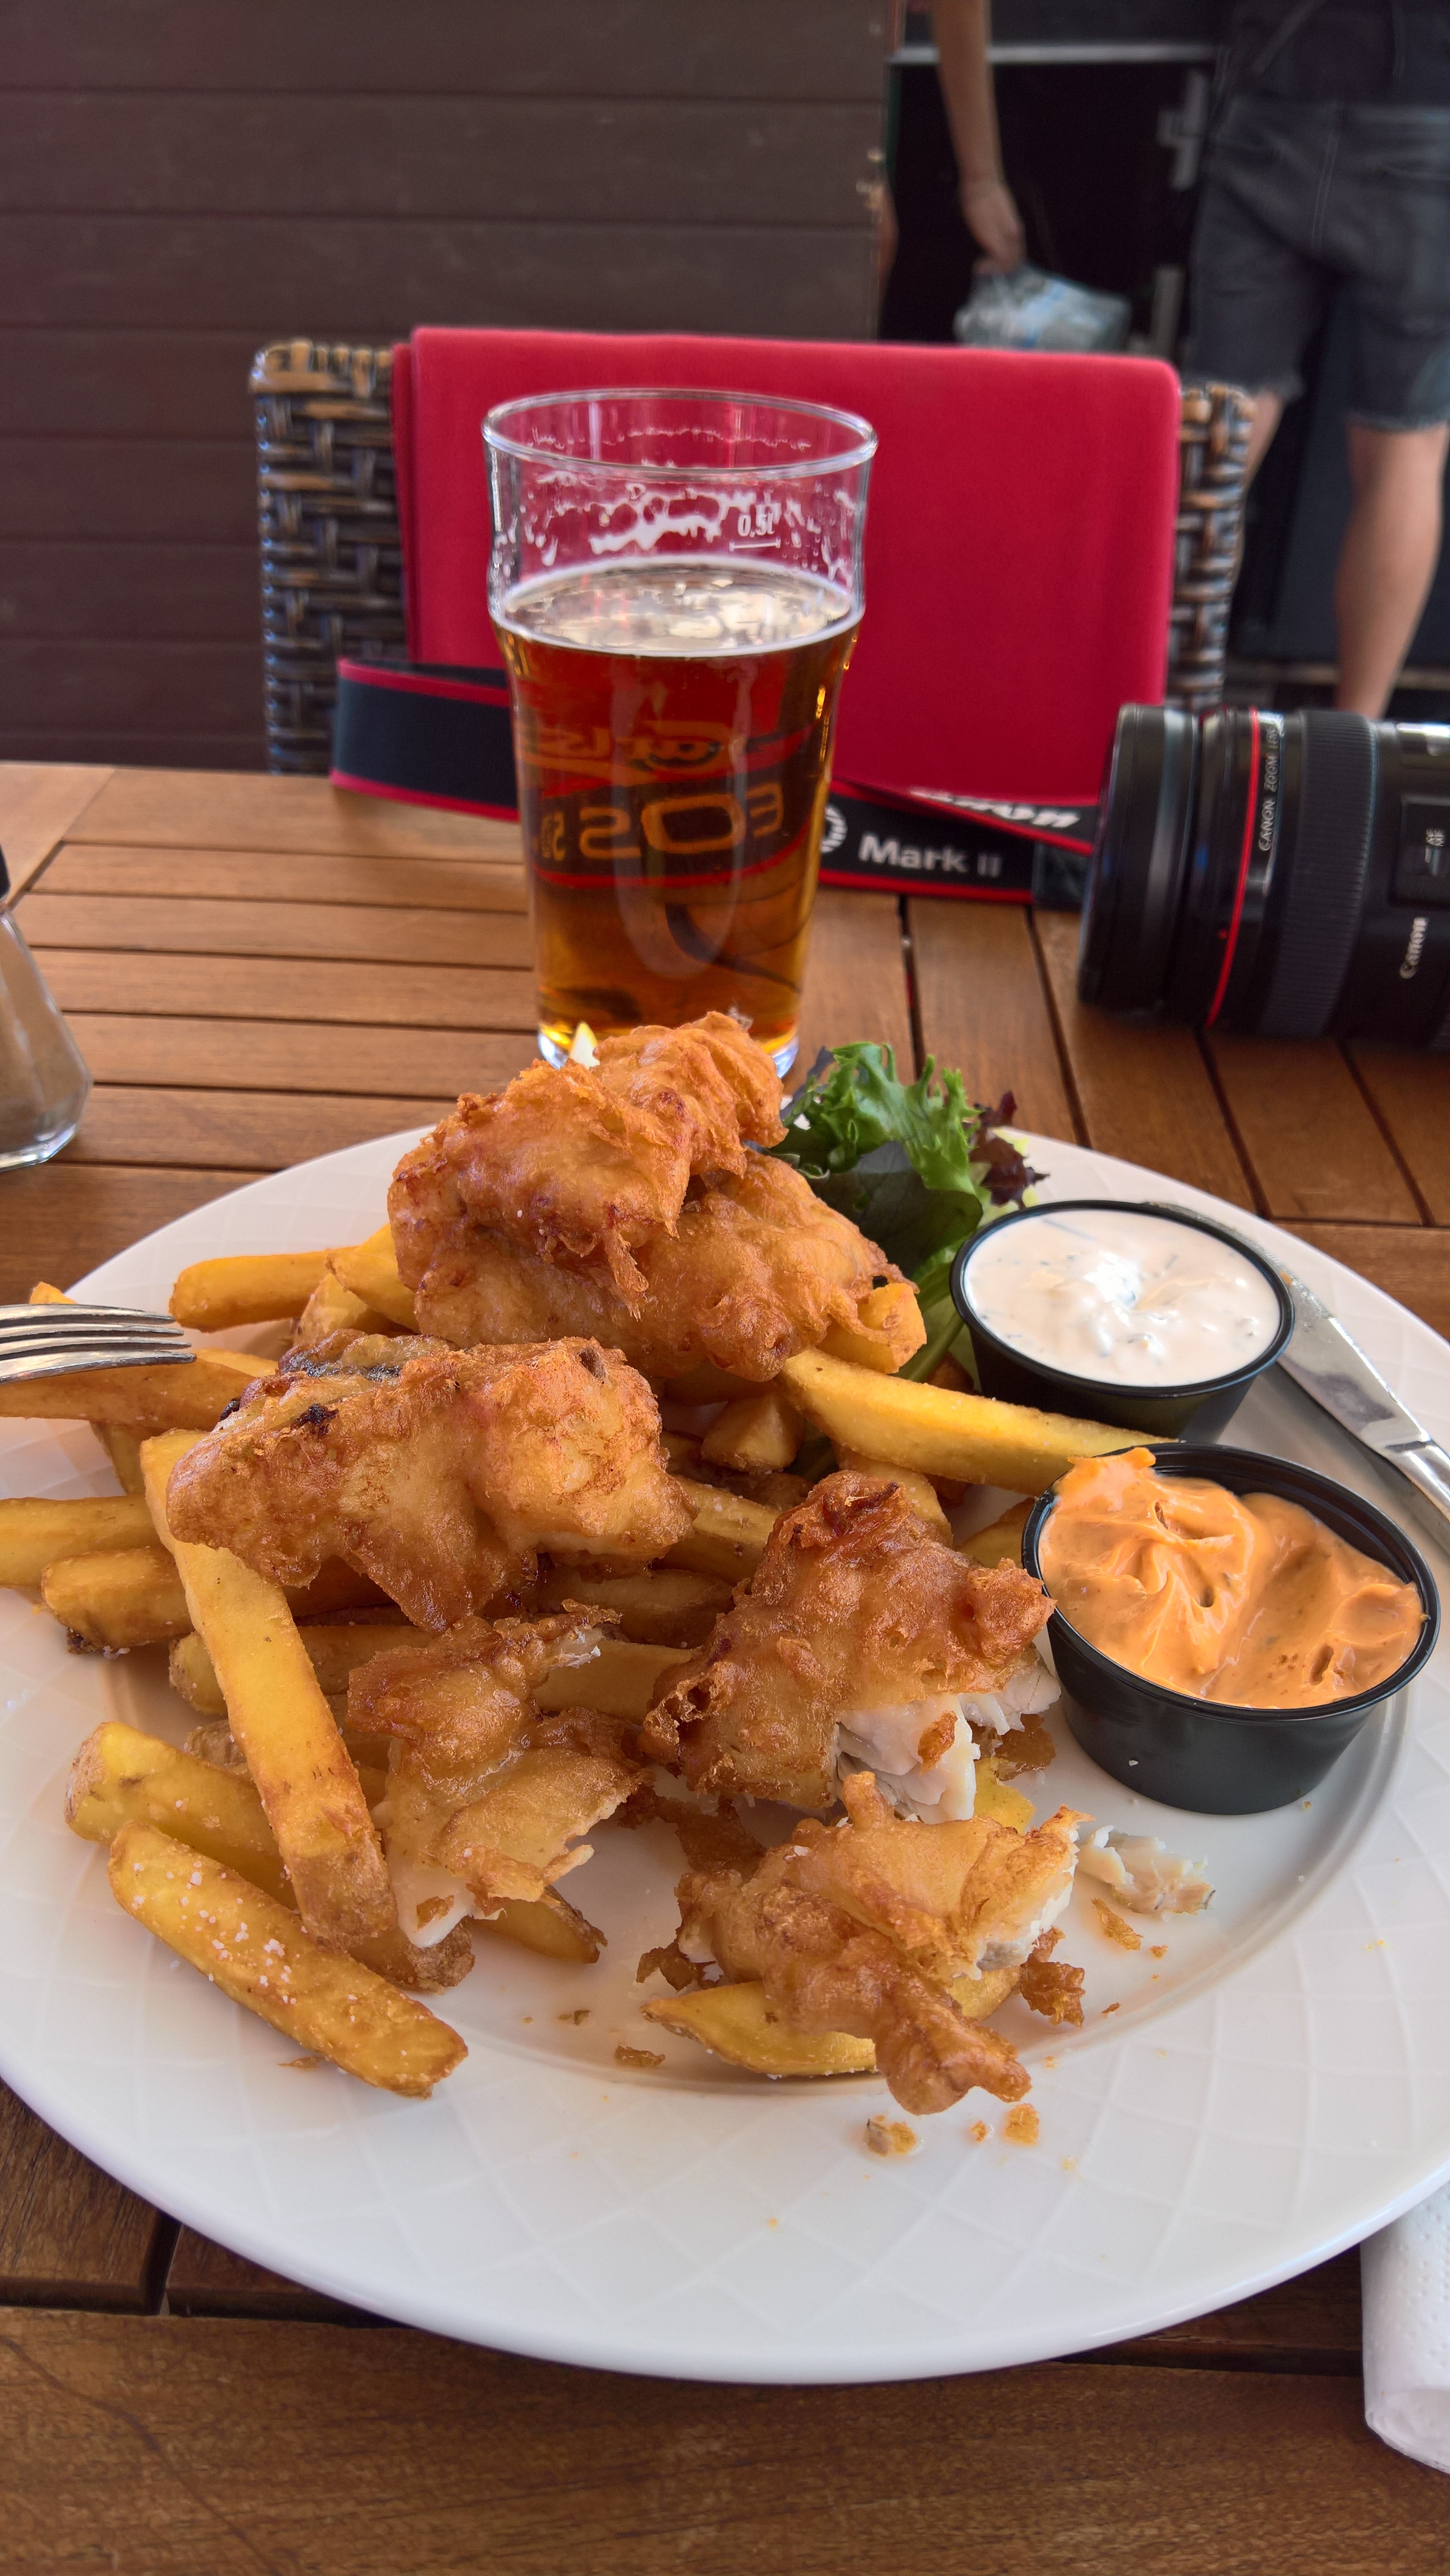
food, dish, fried food, cuisine, ingredient, junk food, fish and chips, meal, french fries, meat, fast food, deep frying, chicken and chips, side dish, produce, seafood, brunch, Fried clams, appetizer, fried chicken, lunch, frying, restaurant, karaage, peruvian food